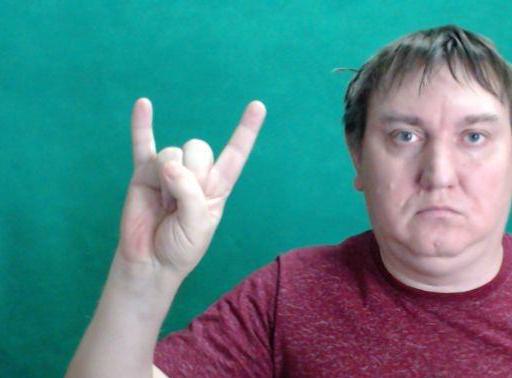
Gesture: rock